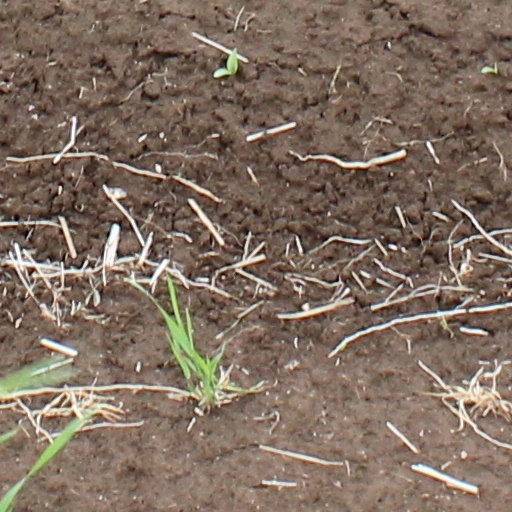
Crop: wheat